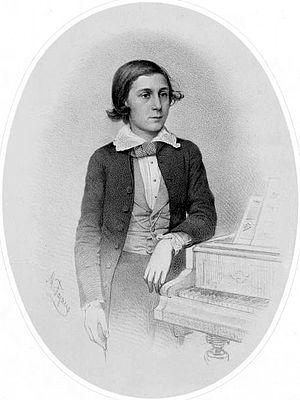
Arthur Napoleão, de son nom complet Arthur Napoleão dos Santos, est un éditeur de musique, marchand d'instruments, pianiste et compositeur brésilien, né le à Porto 6 mars 1843 et mort à Rio de Janeiro le 12 mai 1925.